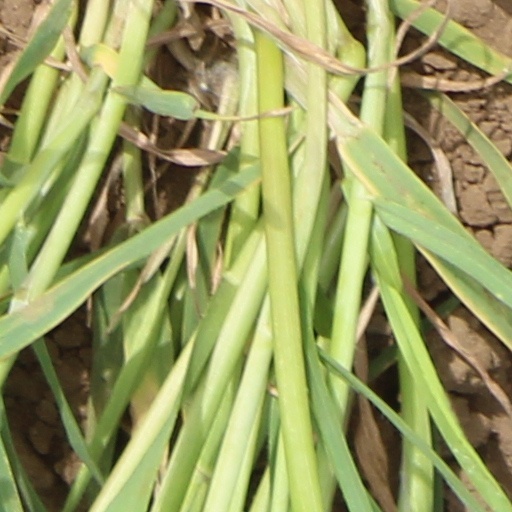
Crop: wheat